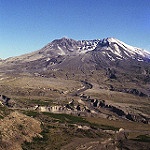
Label: mountain